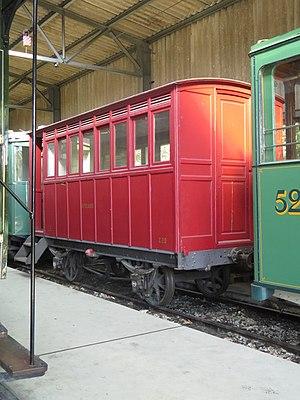
Le chemin de fer-musée Blonay-Chamby est un musée vivant du chemin de fer, créé, développé et animé par une équipe de bénévoles. Il rassemble une collection de matériel roulant ferroviaire à voie métrique sur le site de Chaulin-Chamby, et fait circuler des trains touristiques et historiques, notamment de mai à octobre sur les 3 kilomètres de la ligne de montagne de la gare de Blonay à Chamby. Il est situé sur les hauts de la Riviera vaudoise, proche du lac Léman en Suisse romande, à proximité des villes de Vevey et Montreux.